Khujand

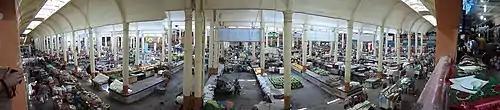
Panjshanbe bazar, 2011

Khujand Airport has regularly scheduled flights to Dushanbe as well as several cities in Russia. There is also a rail connection between Khujand and Samarkand in Uzbekistan on the way to Dushanbe. The city is connected by road to Panjakent in the Zeravshan River Valley as well as Dushanbe via the Anzob Tunnel.